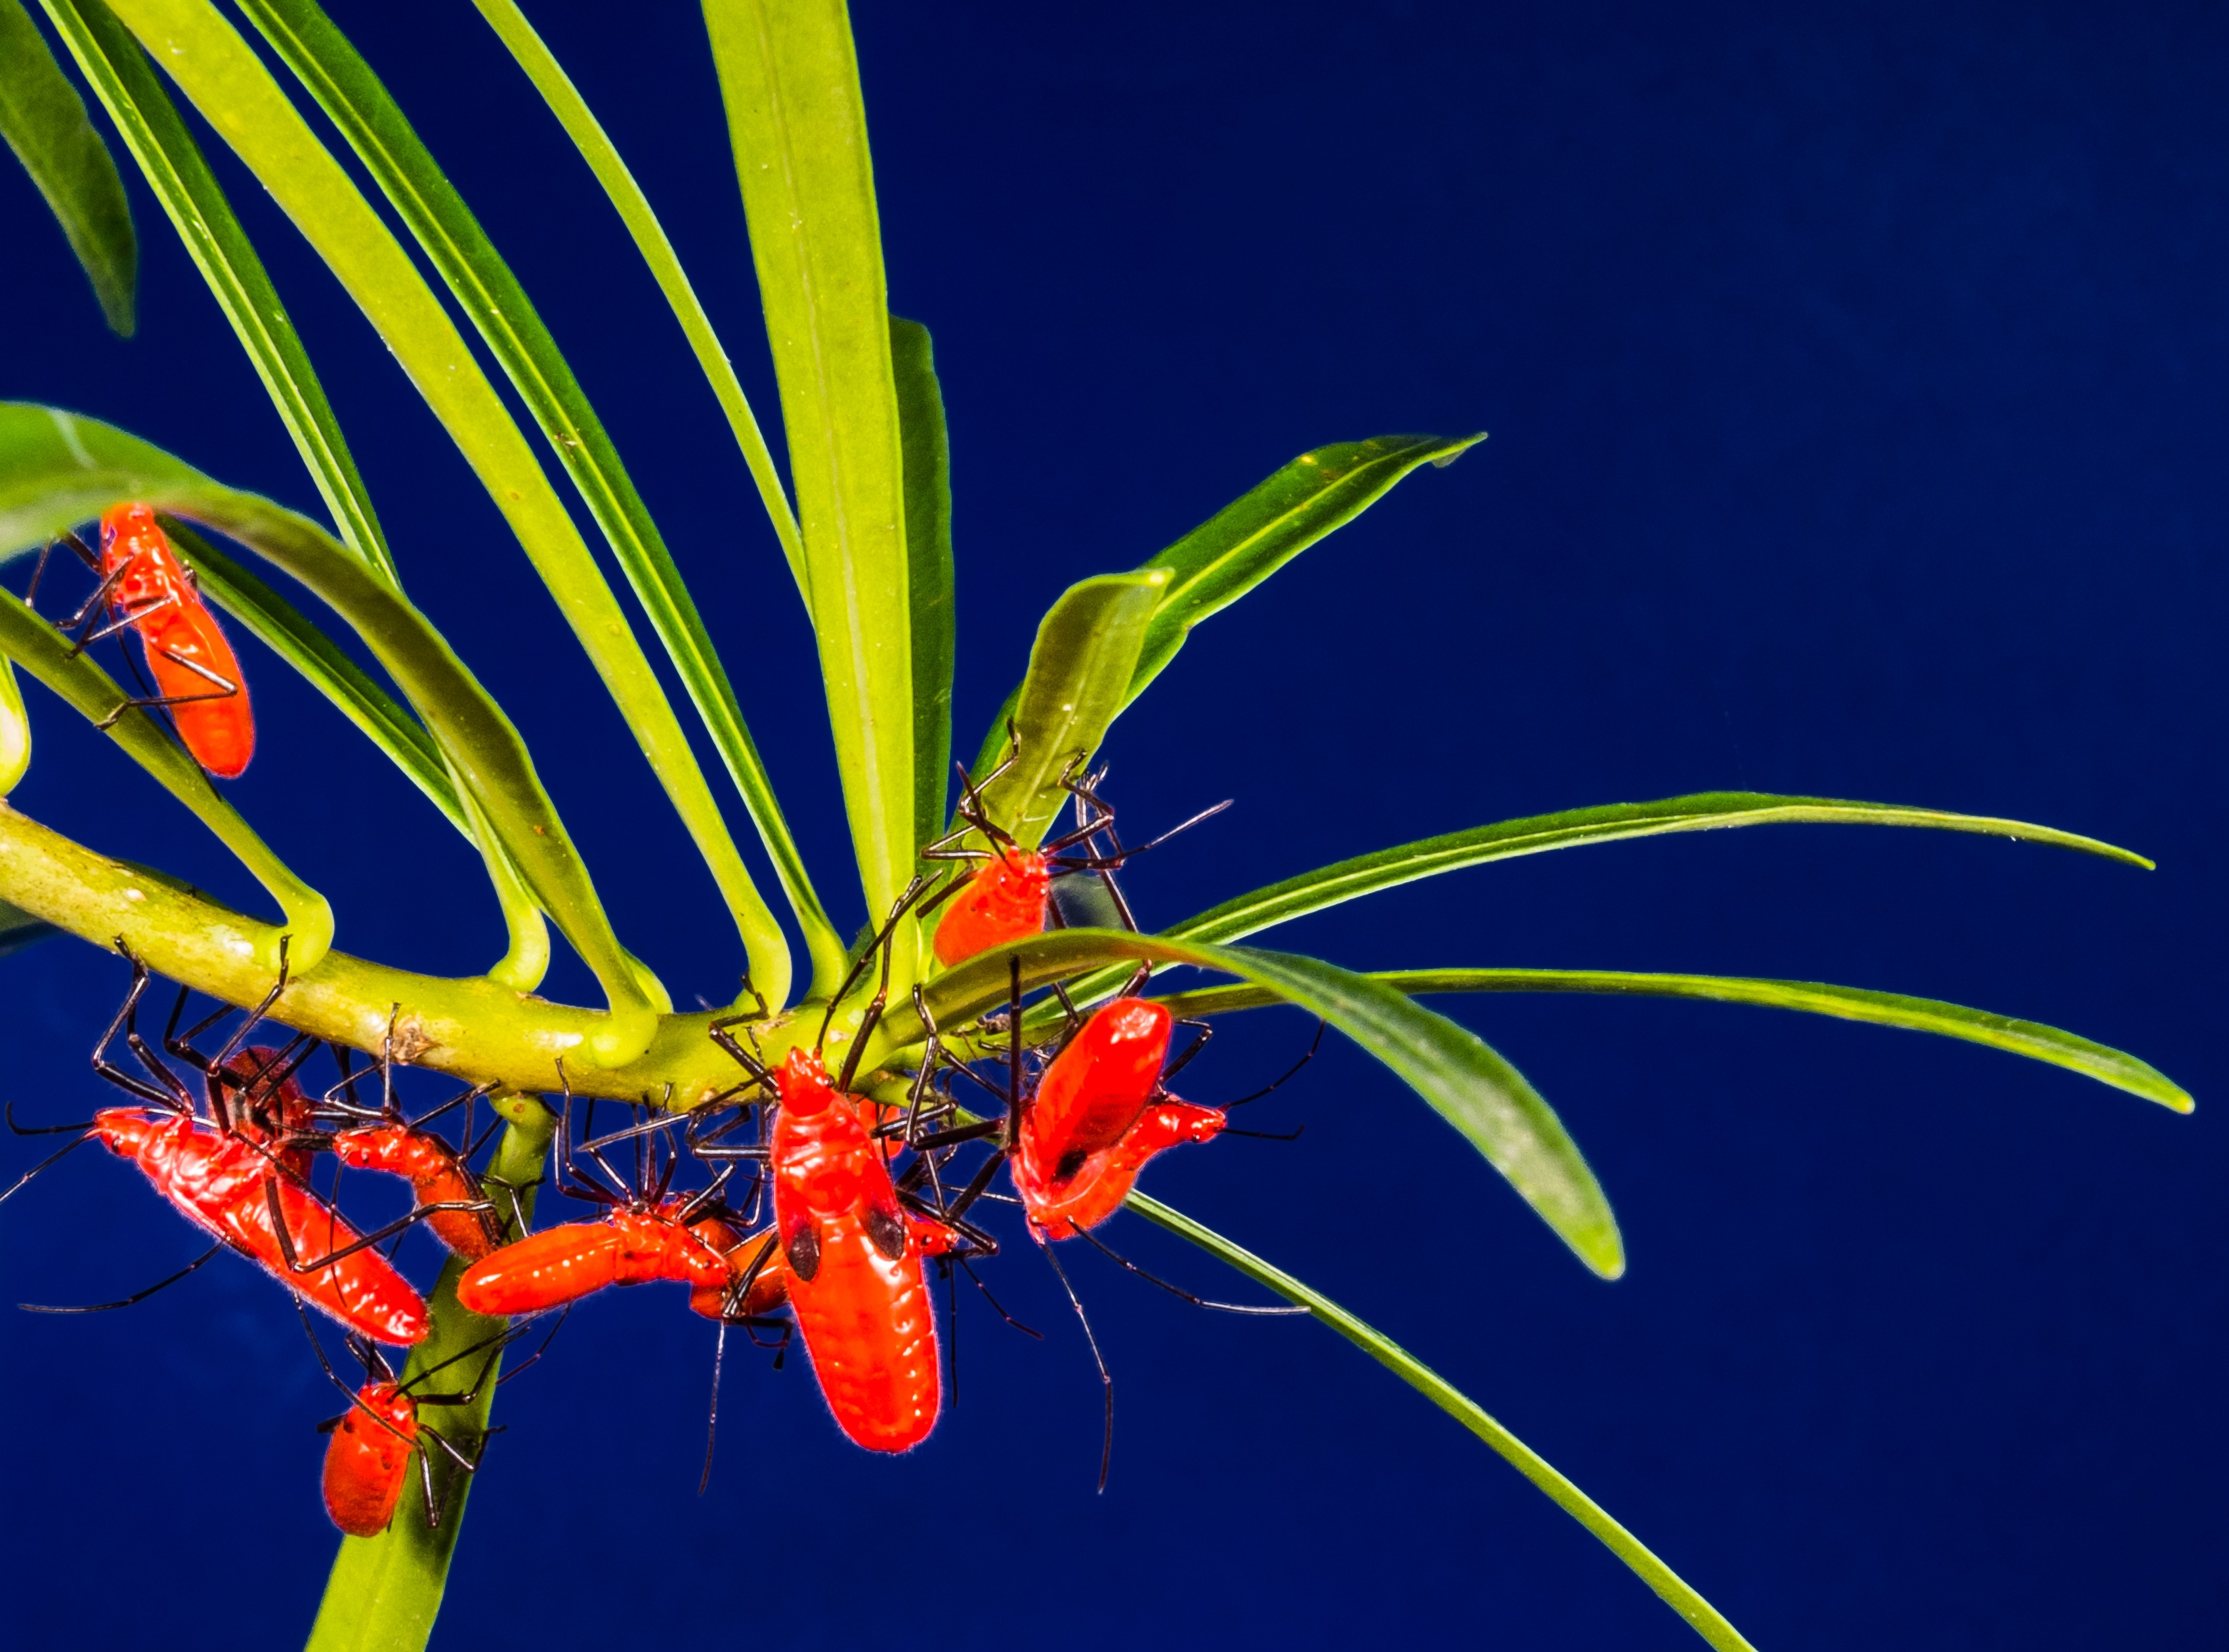
plant, leaf, flower, red, close, flora, crawl, beetle, macro photography, flowering plant, plant stem, land plant, arecales, beetle family